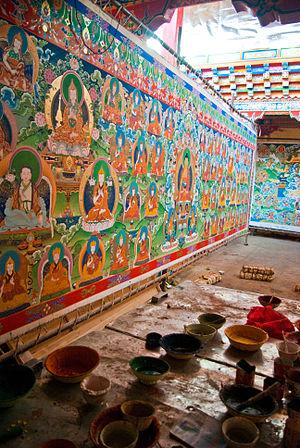
Le monastère de Réting est un monastère du bouddhisme tibétain situé dans le canton de Tanggu, dans le xian de Lhünzhub, ville-préfecture de Lhassa, dans la région autonome du Tibet. Ses vestiges se trouvent à une centaine de kilomètres au nord de Lhassa, dans la vallée du fleuve Reting.